Battle of Oudenarde

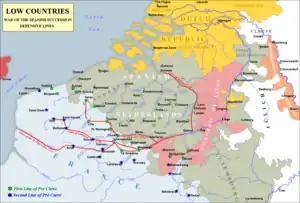
Campaign map of the Low Countries during the War of the Spanish Succession.

Only one Allied fortress remained: the city of Oudenaarde. If the French managed to capture that city, Marlborough's army would be cut off from the coast, causing them to lose communication with England. Marlborough managed to guess the French battle plan, and also correctly guessed the method by which the French army would attempt to take Oudenarde—they would march down the east bank of the Scheldt (closer to Marlborough's troops), while leaving a large covering force between the two opposing armies. The French army set out on 8 July, marching toward the city of Lessines. However, Marlborough made one of the most impressive forced marches in history, capturing the city on 10 July. This forced the French commanders to attempt to simply to wade across the Scheldt and take Oudenaarde from that position. Marlborough again ordered a forced march of his troops. This time, though, he ordered eleven thousand troops to hold the main crossing point across the Scheldt, under the command of his Quartermaster General, William Cadogan. Cadogan's force built five additional pontoon bridges to allow Marlborough to get his eighty-thousand-strong army across the river, until French foragers discovered the allied presence around 9:00 a.m., initiating the battle.